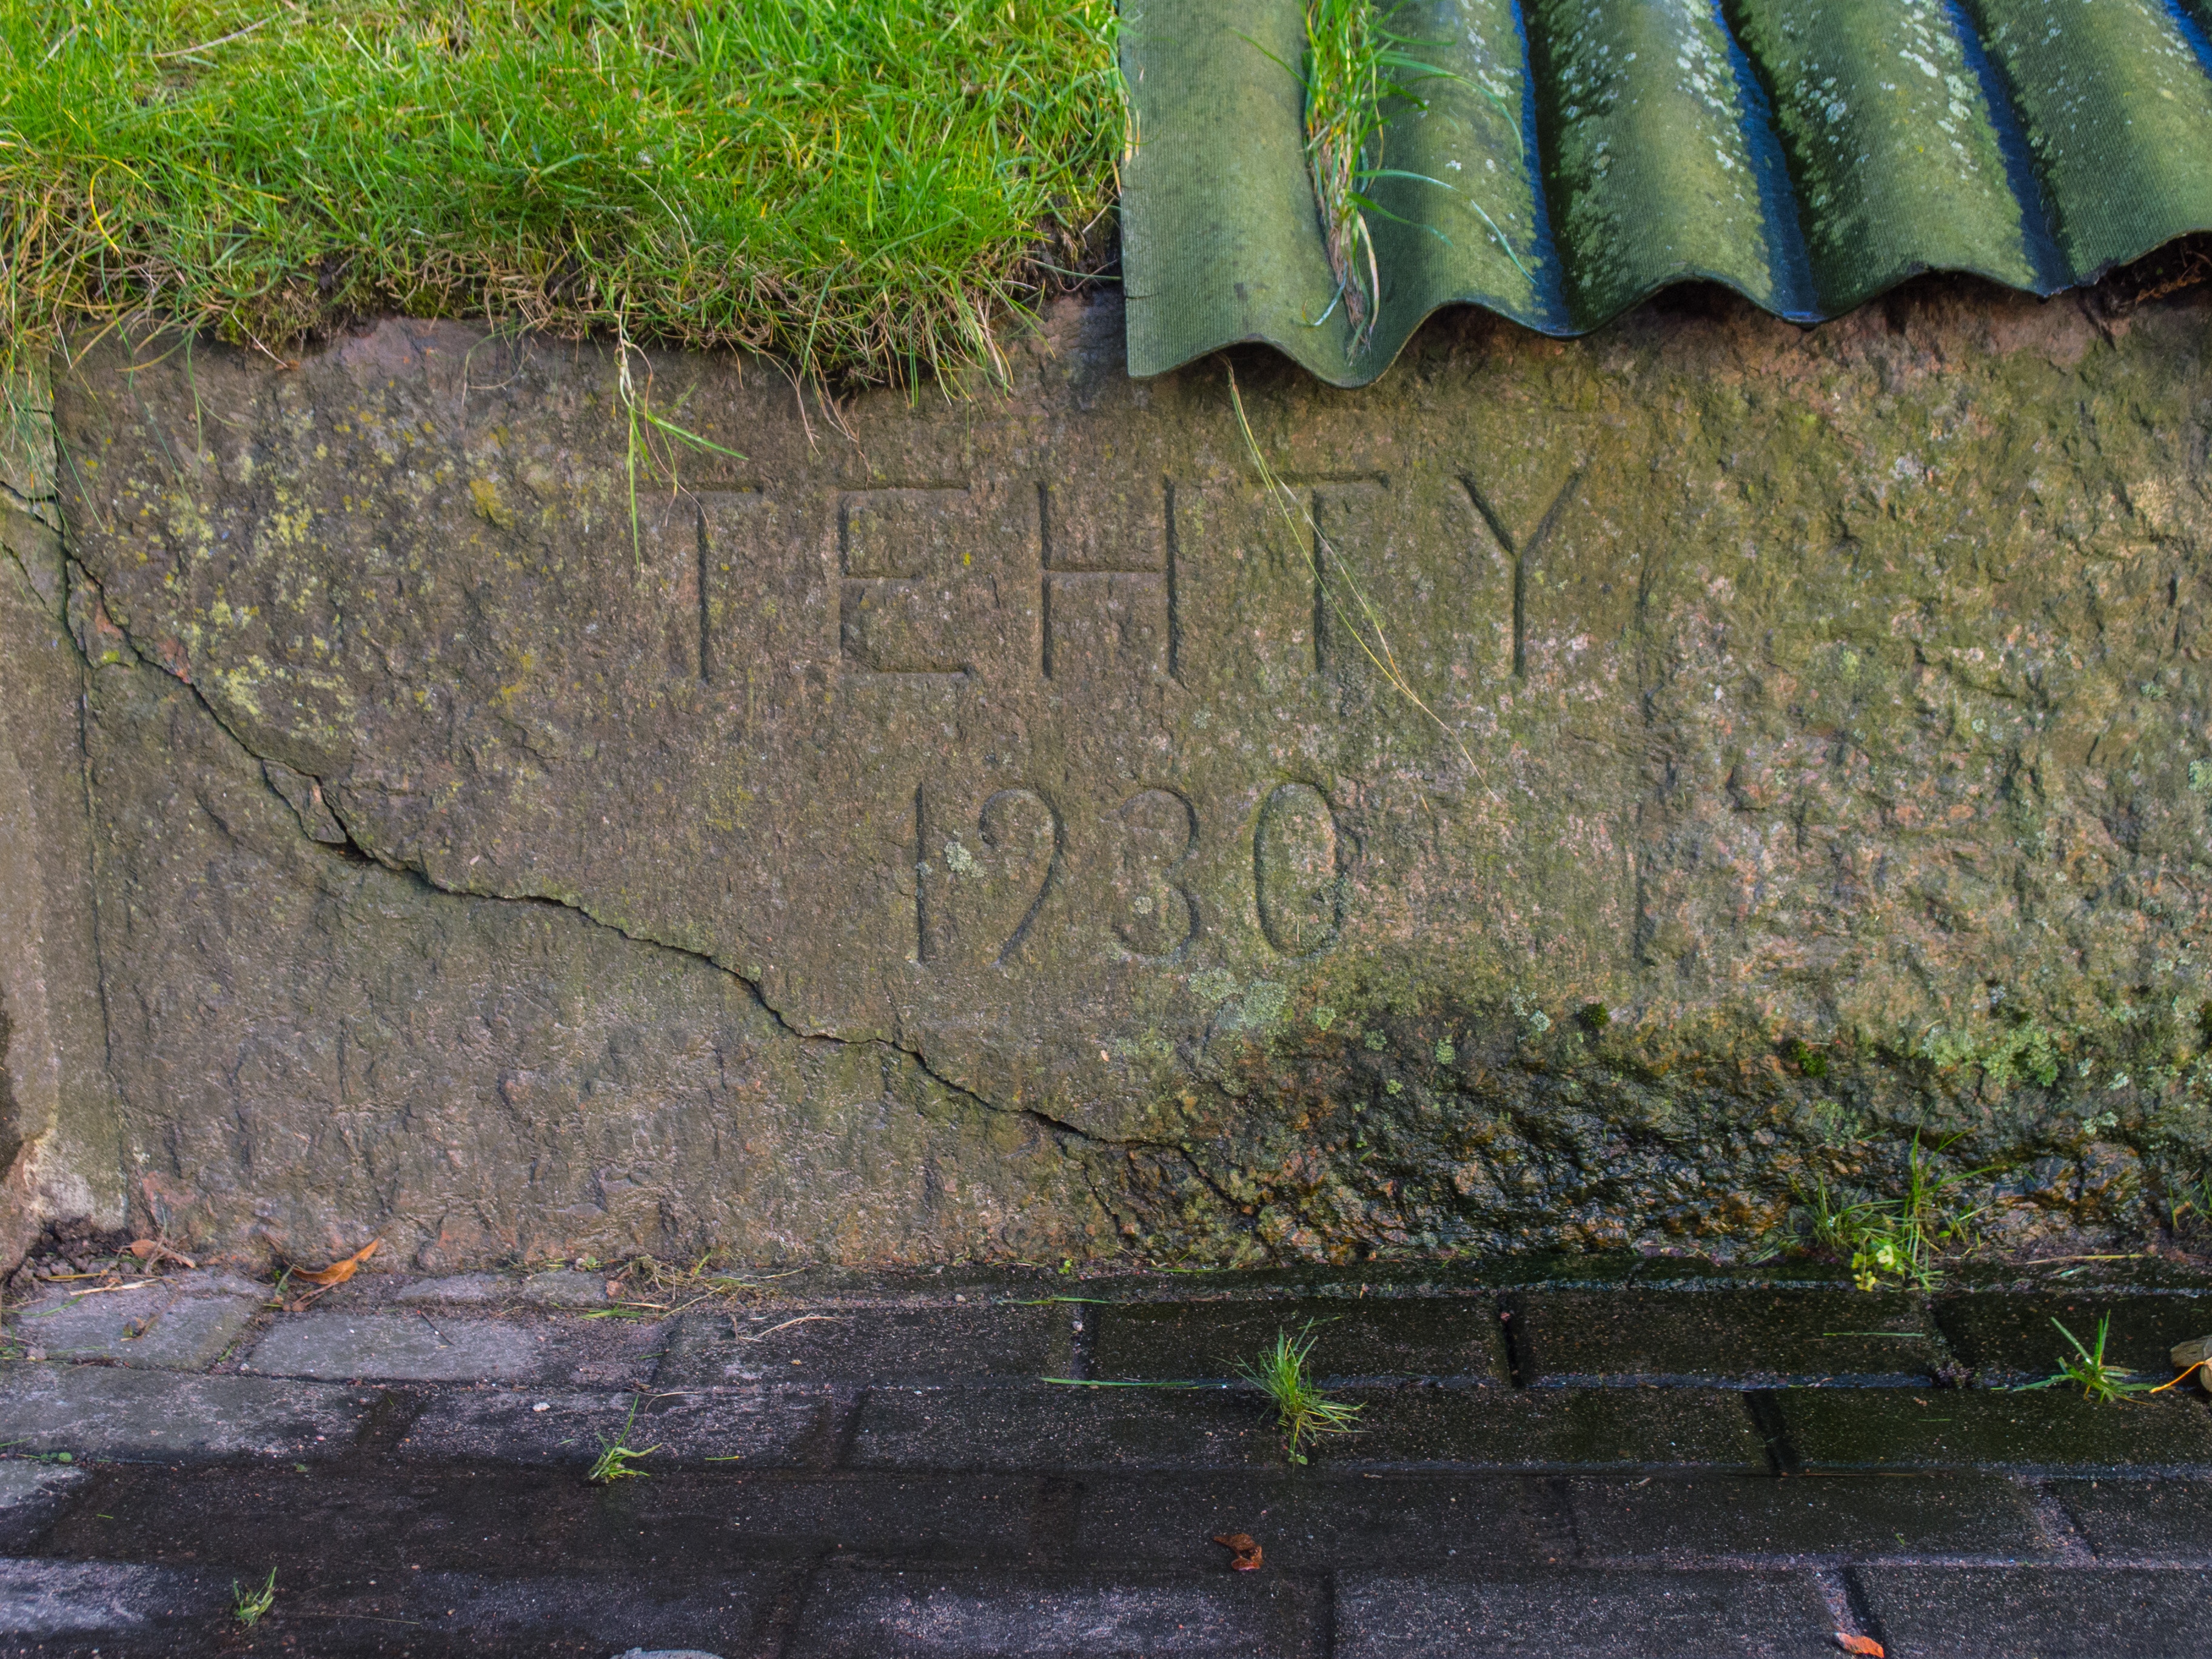
image, green, wall, vegetation, leaf, grass, grass family, moss, non vascular land plant, tree, plant, brick, road surface, wood, brickwork, concrete, stone wall, groundcover, landscape, soil, cement, roof, trunk